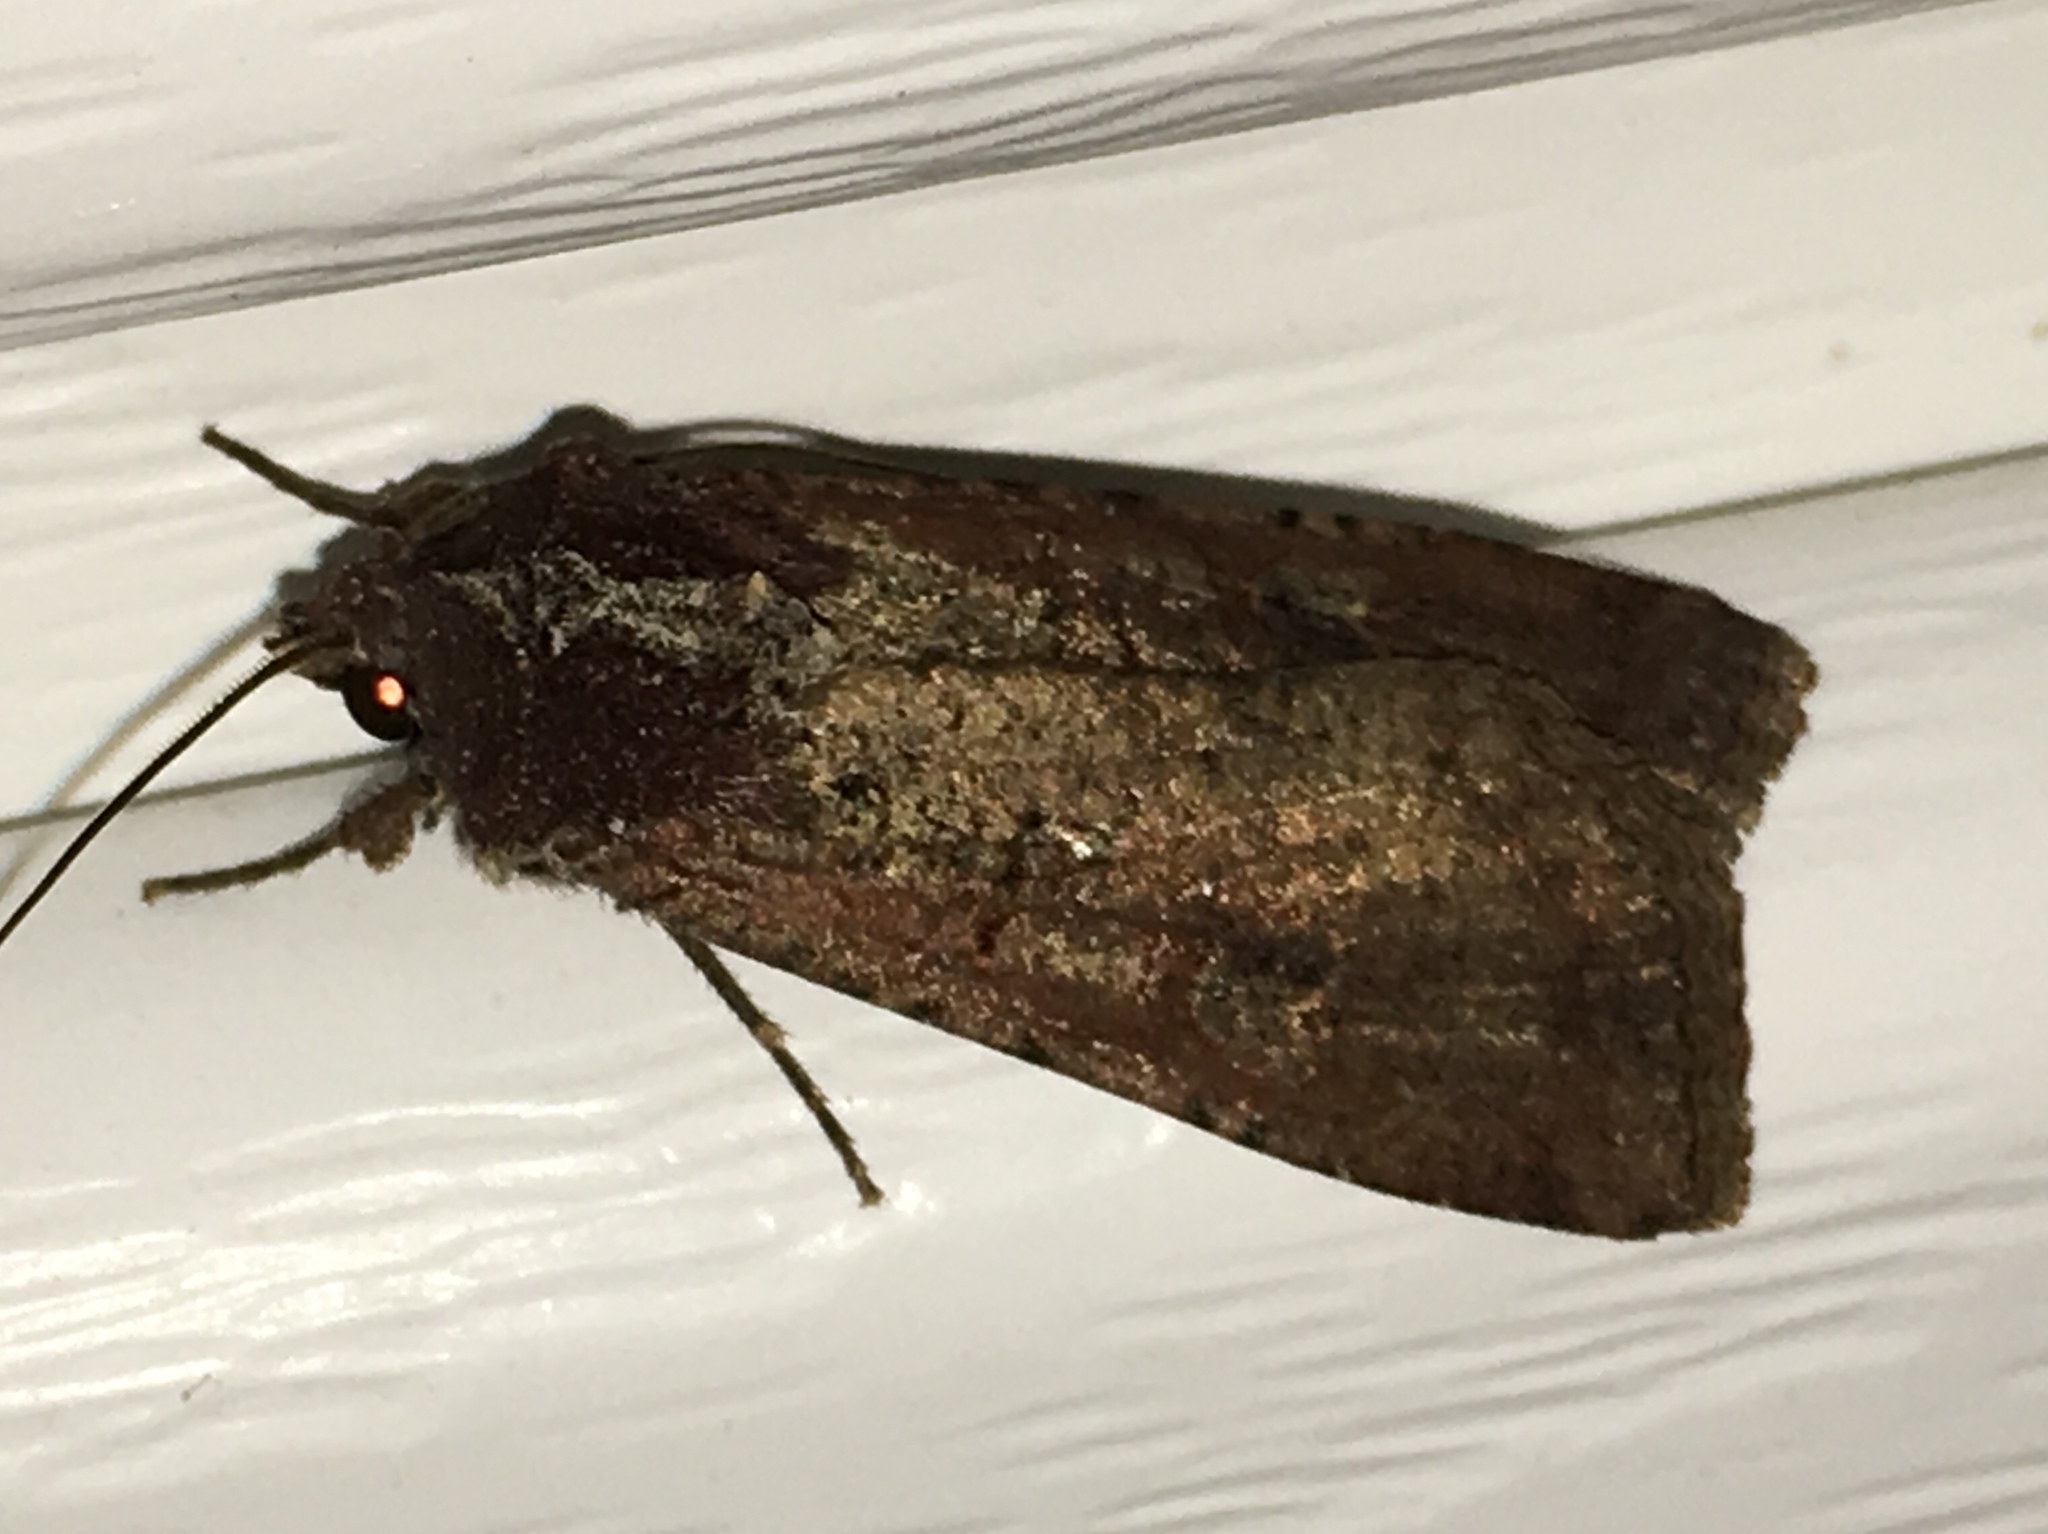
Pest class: cutworms